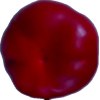
Label: red_pepper